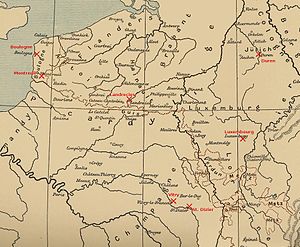
Freden i Crépy
Kort over slagene i Nordfrankrig under den italienske krig 1542-46.
Freden i Crépy var en fredsaftale indgået i forbindelse en af de enkelte konflikter i de italienske krige, der fandt sted 1494-1559. Freden i Crépy blev indgået 18. september 1544 mellem kejser Karl 5. af det Tysk-Romerske Rige og kong Frans 1. af Frankrig i Crépy i Pikardiet og afsluttede den konflikt mellem de to riger, der var indledt i 1542.